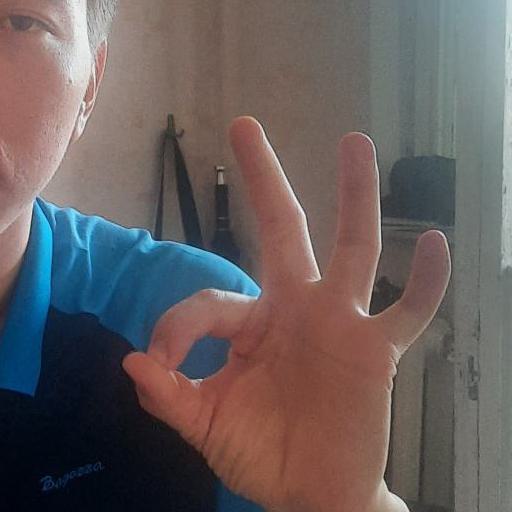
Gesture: ok